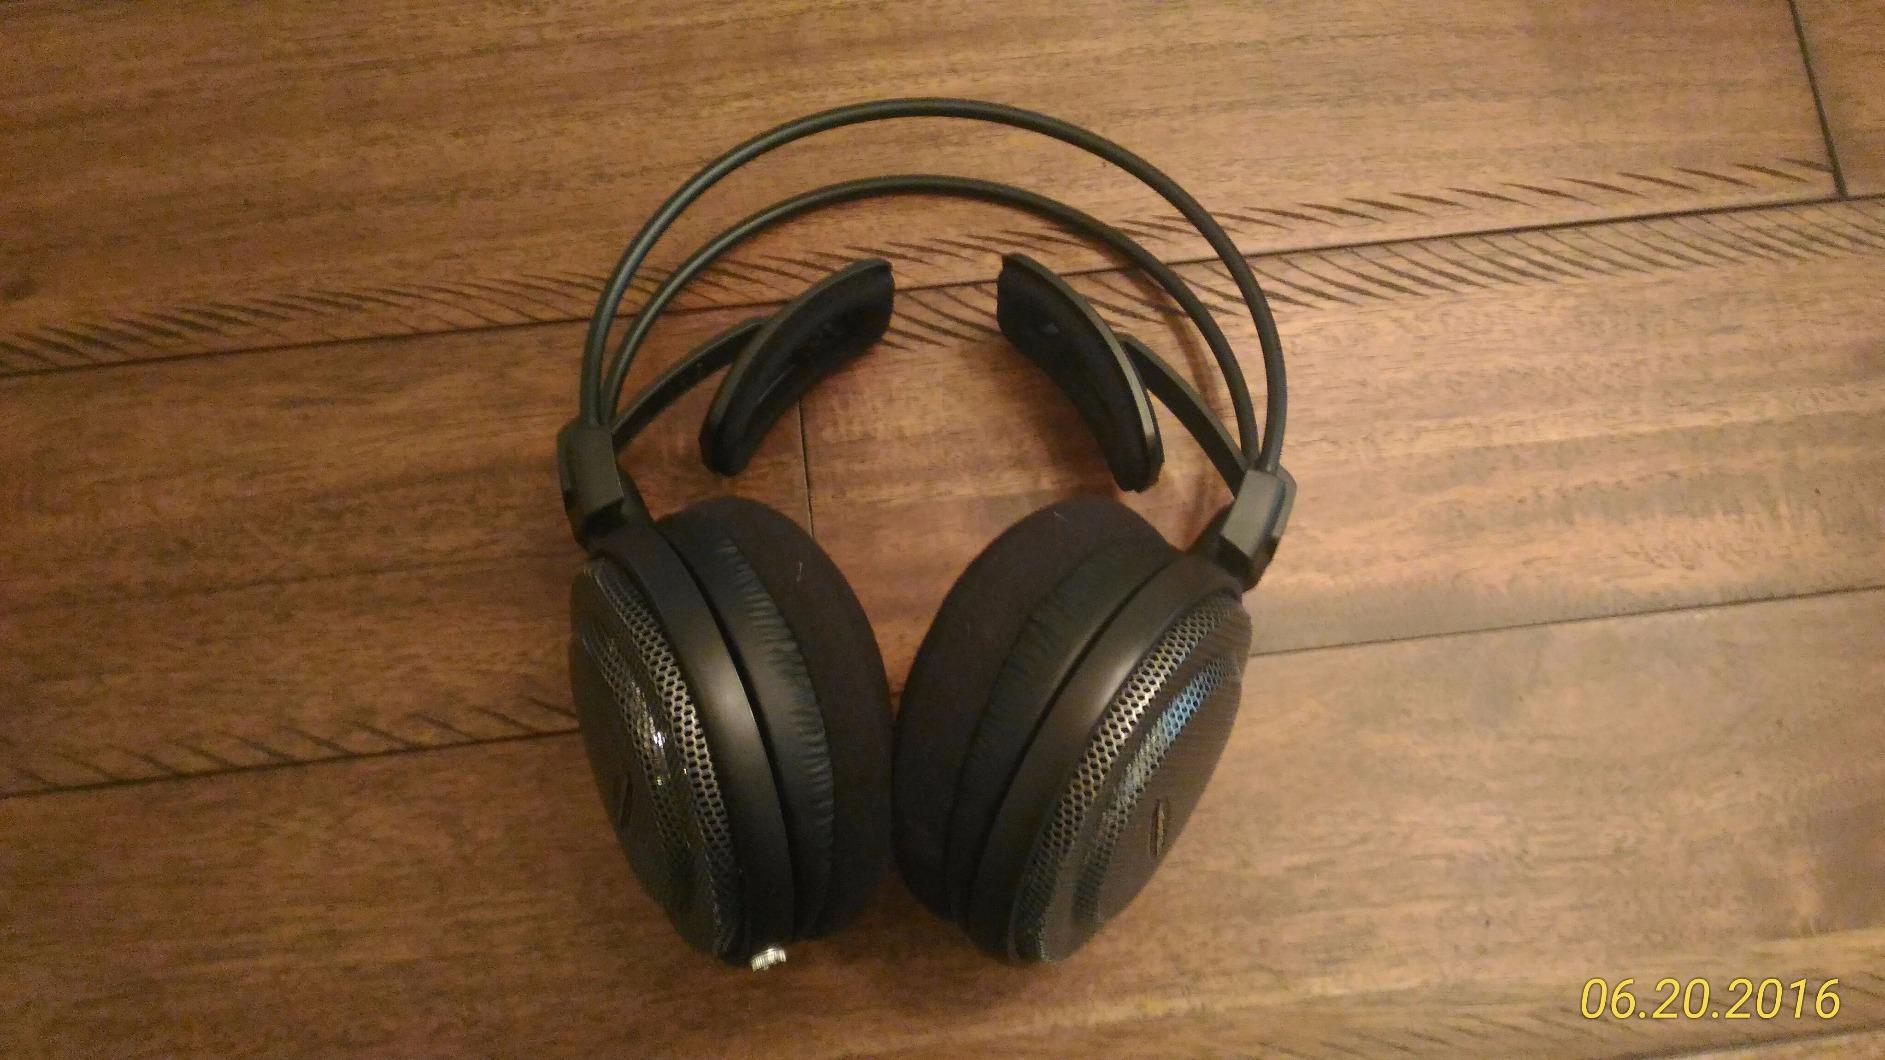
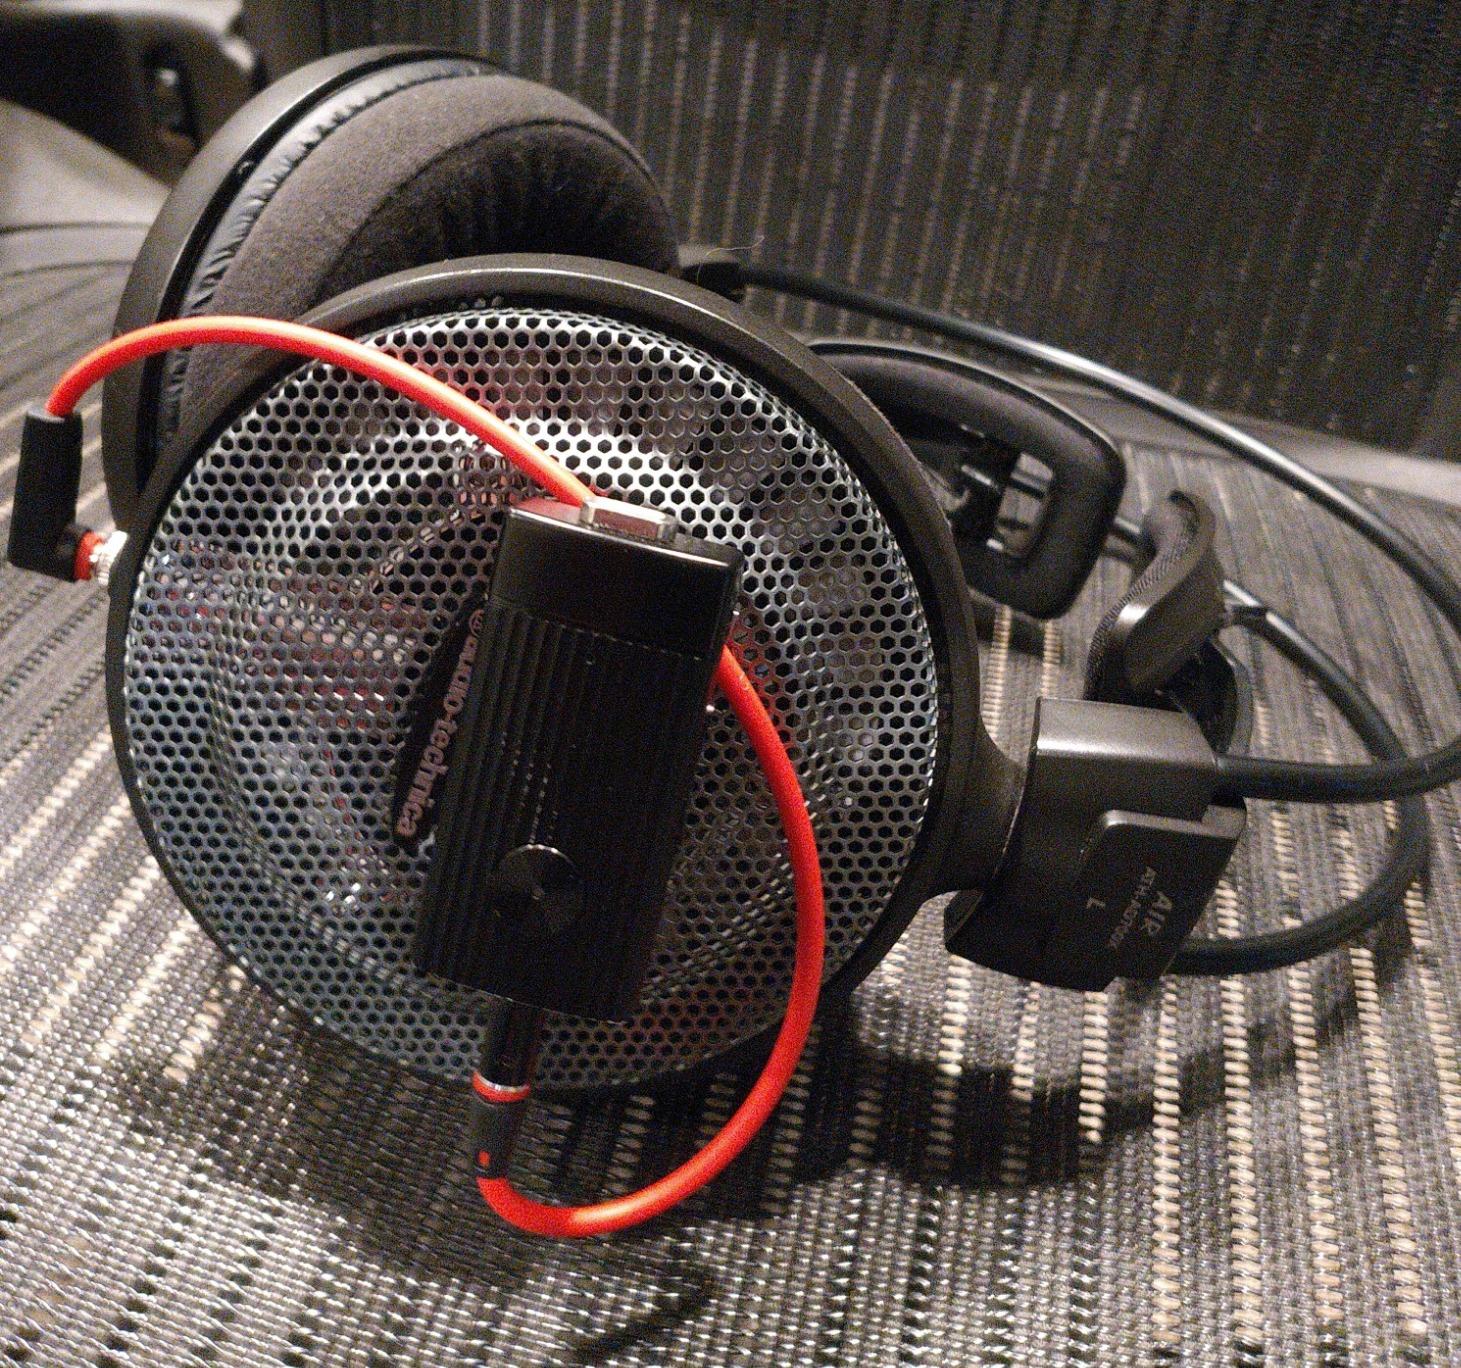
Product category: headphones
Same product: yes